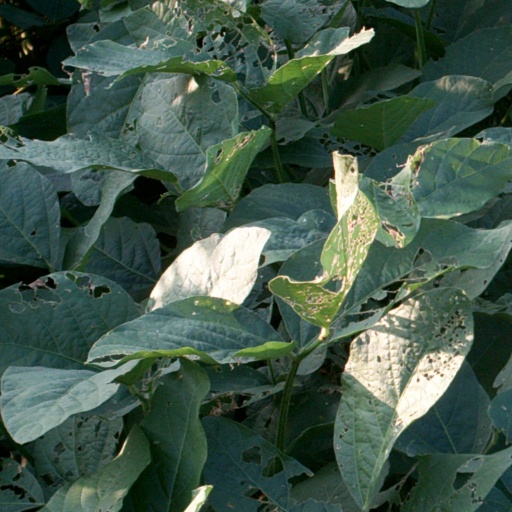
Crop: soybean